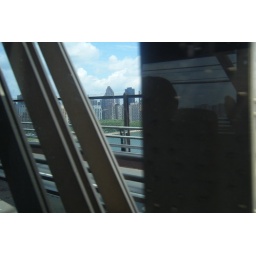
Picture from our bus going over the Queensboro bridge over the East River into Manhattan